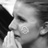
Emotion: sad